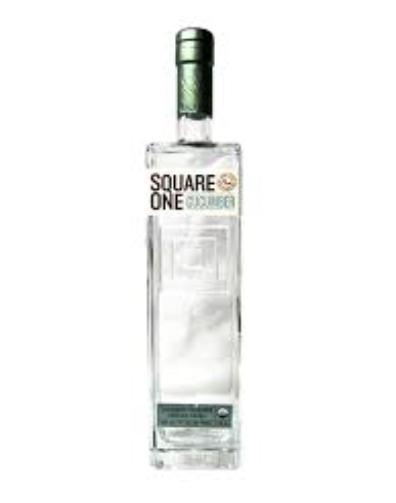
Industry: Food